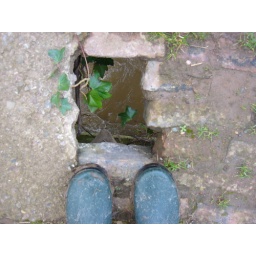
this is a dog sized hole in the bridge